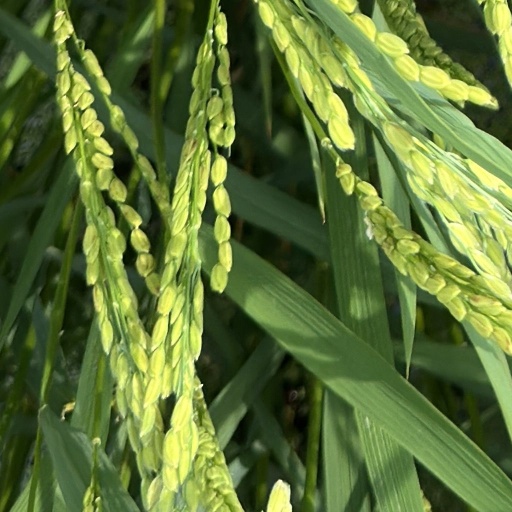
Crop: rice